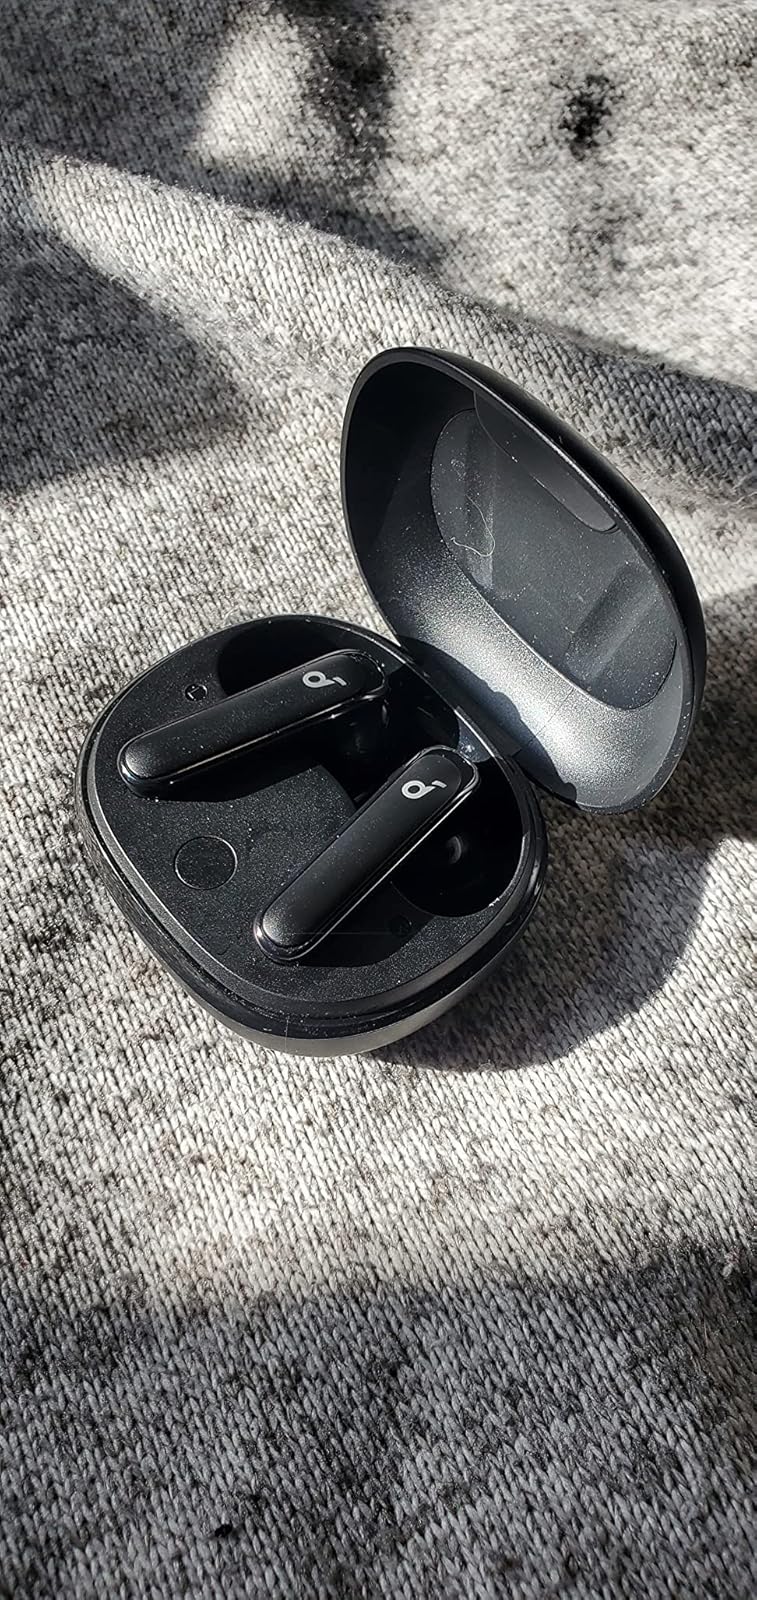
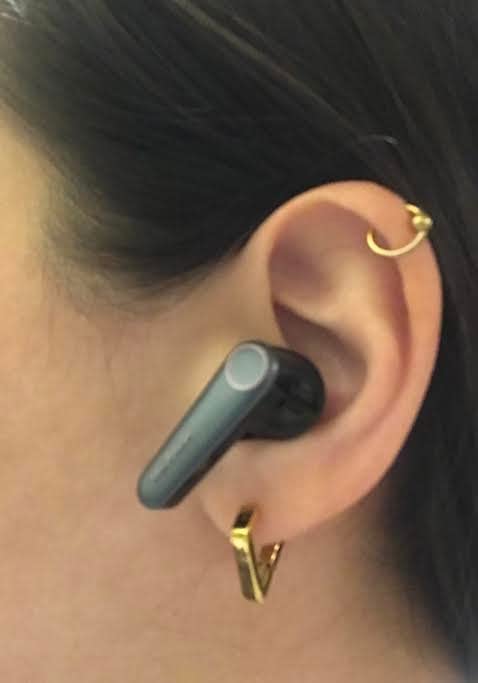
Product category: earbuds
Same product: no